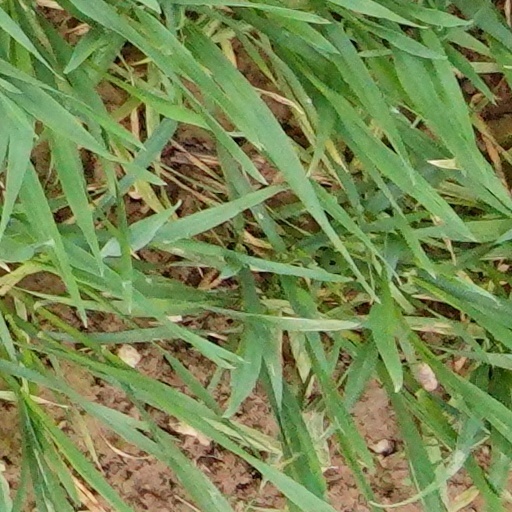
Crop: wheat